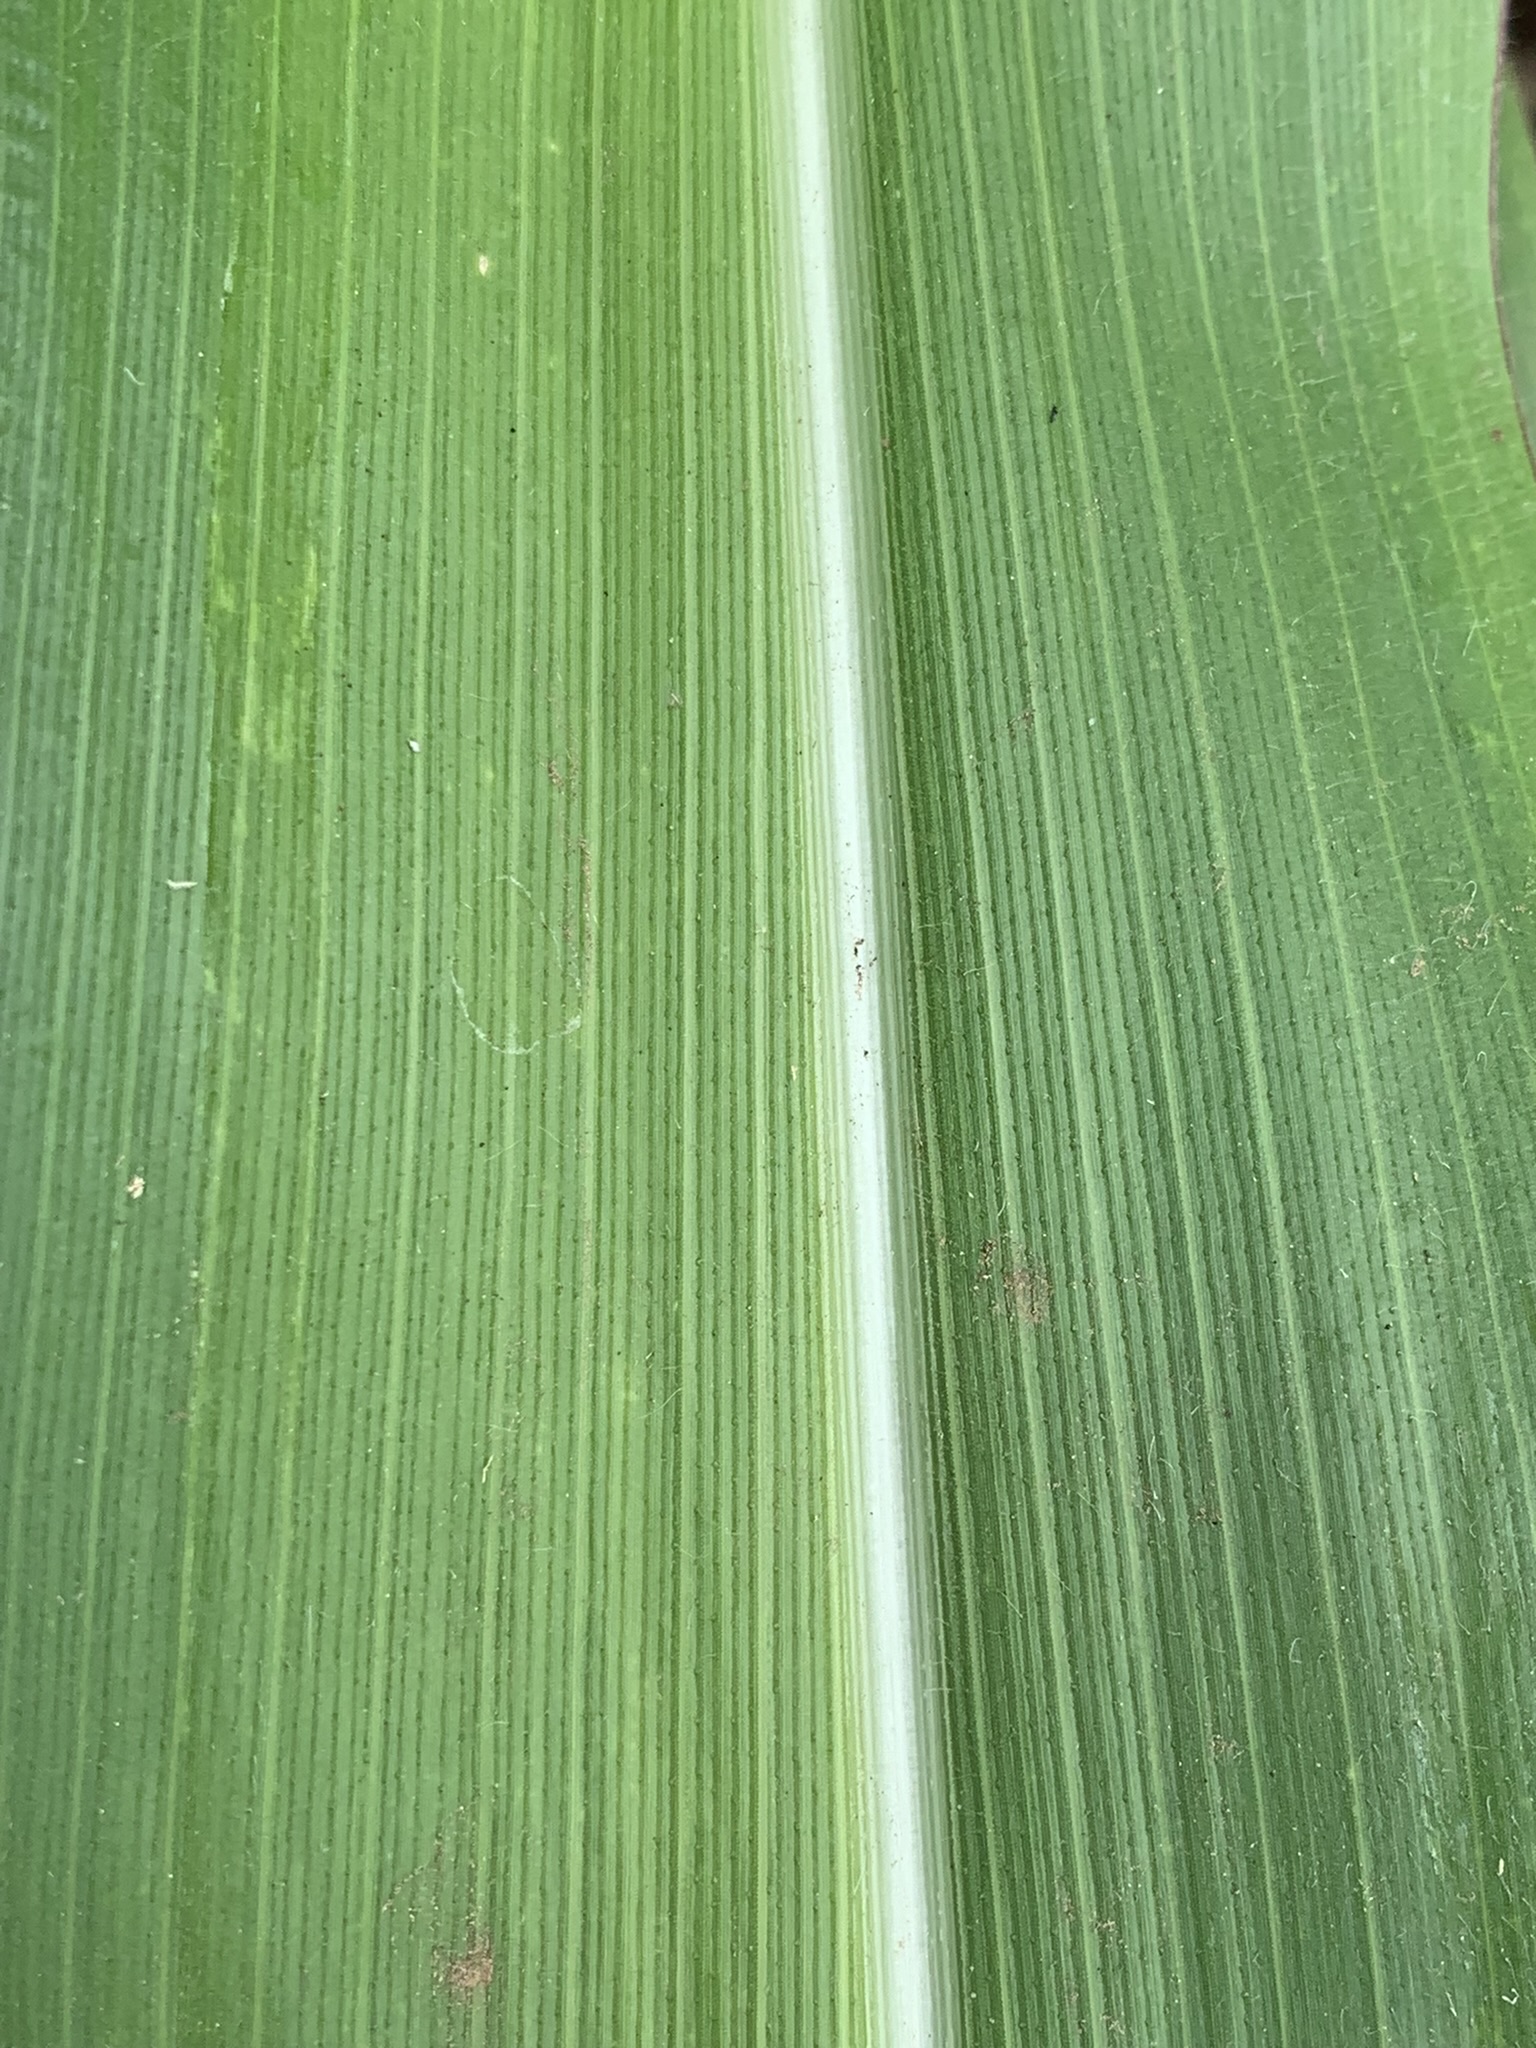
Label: Healthy